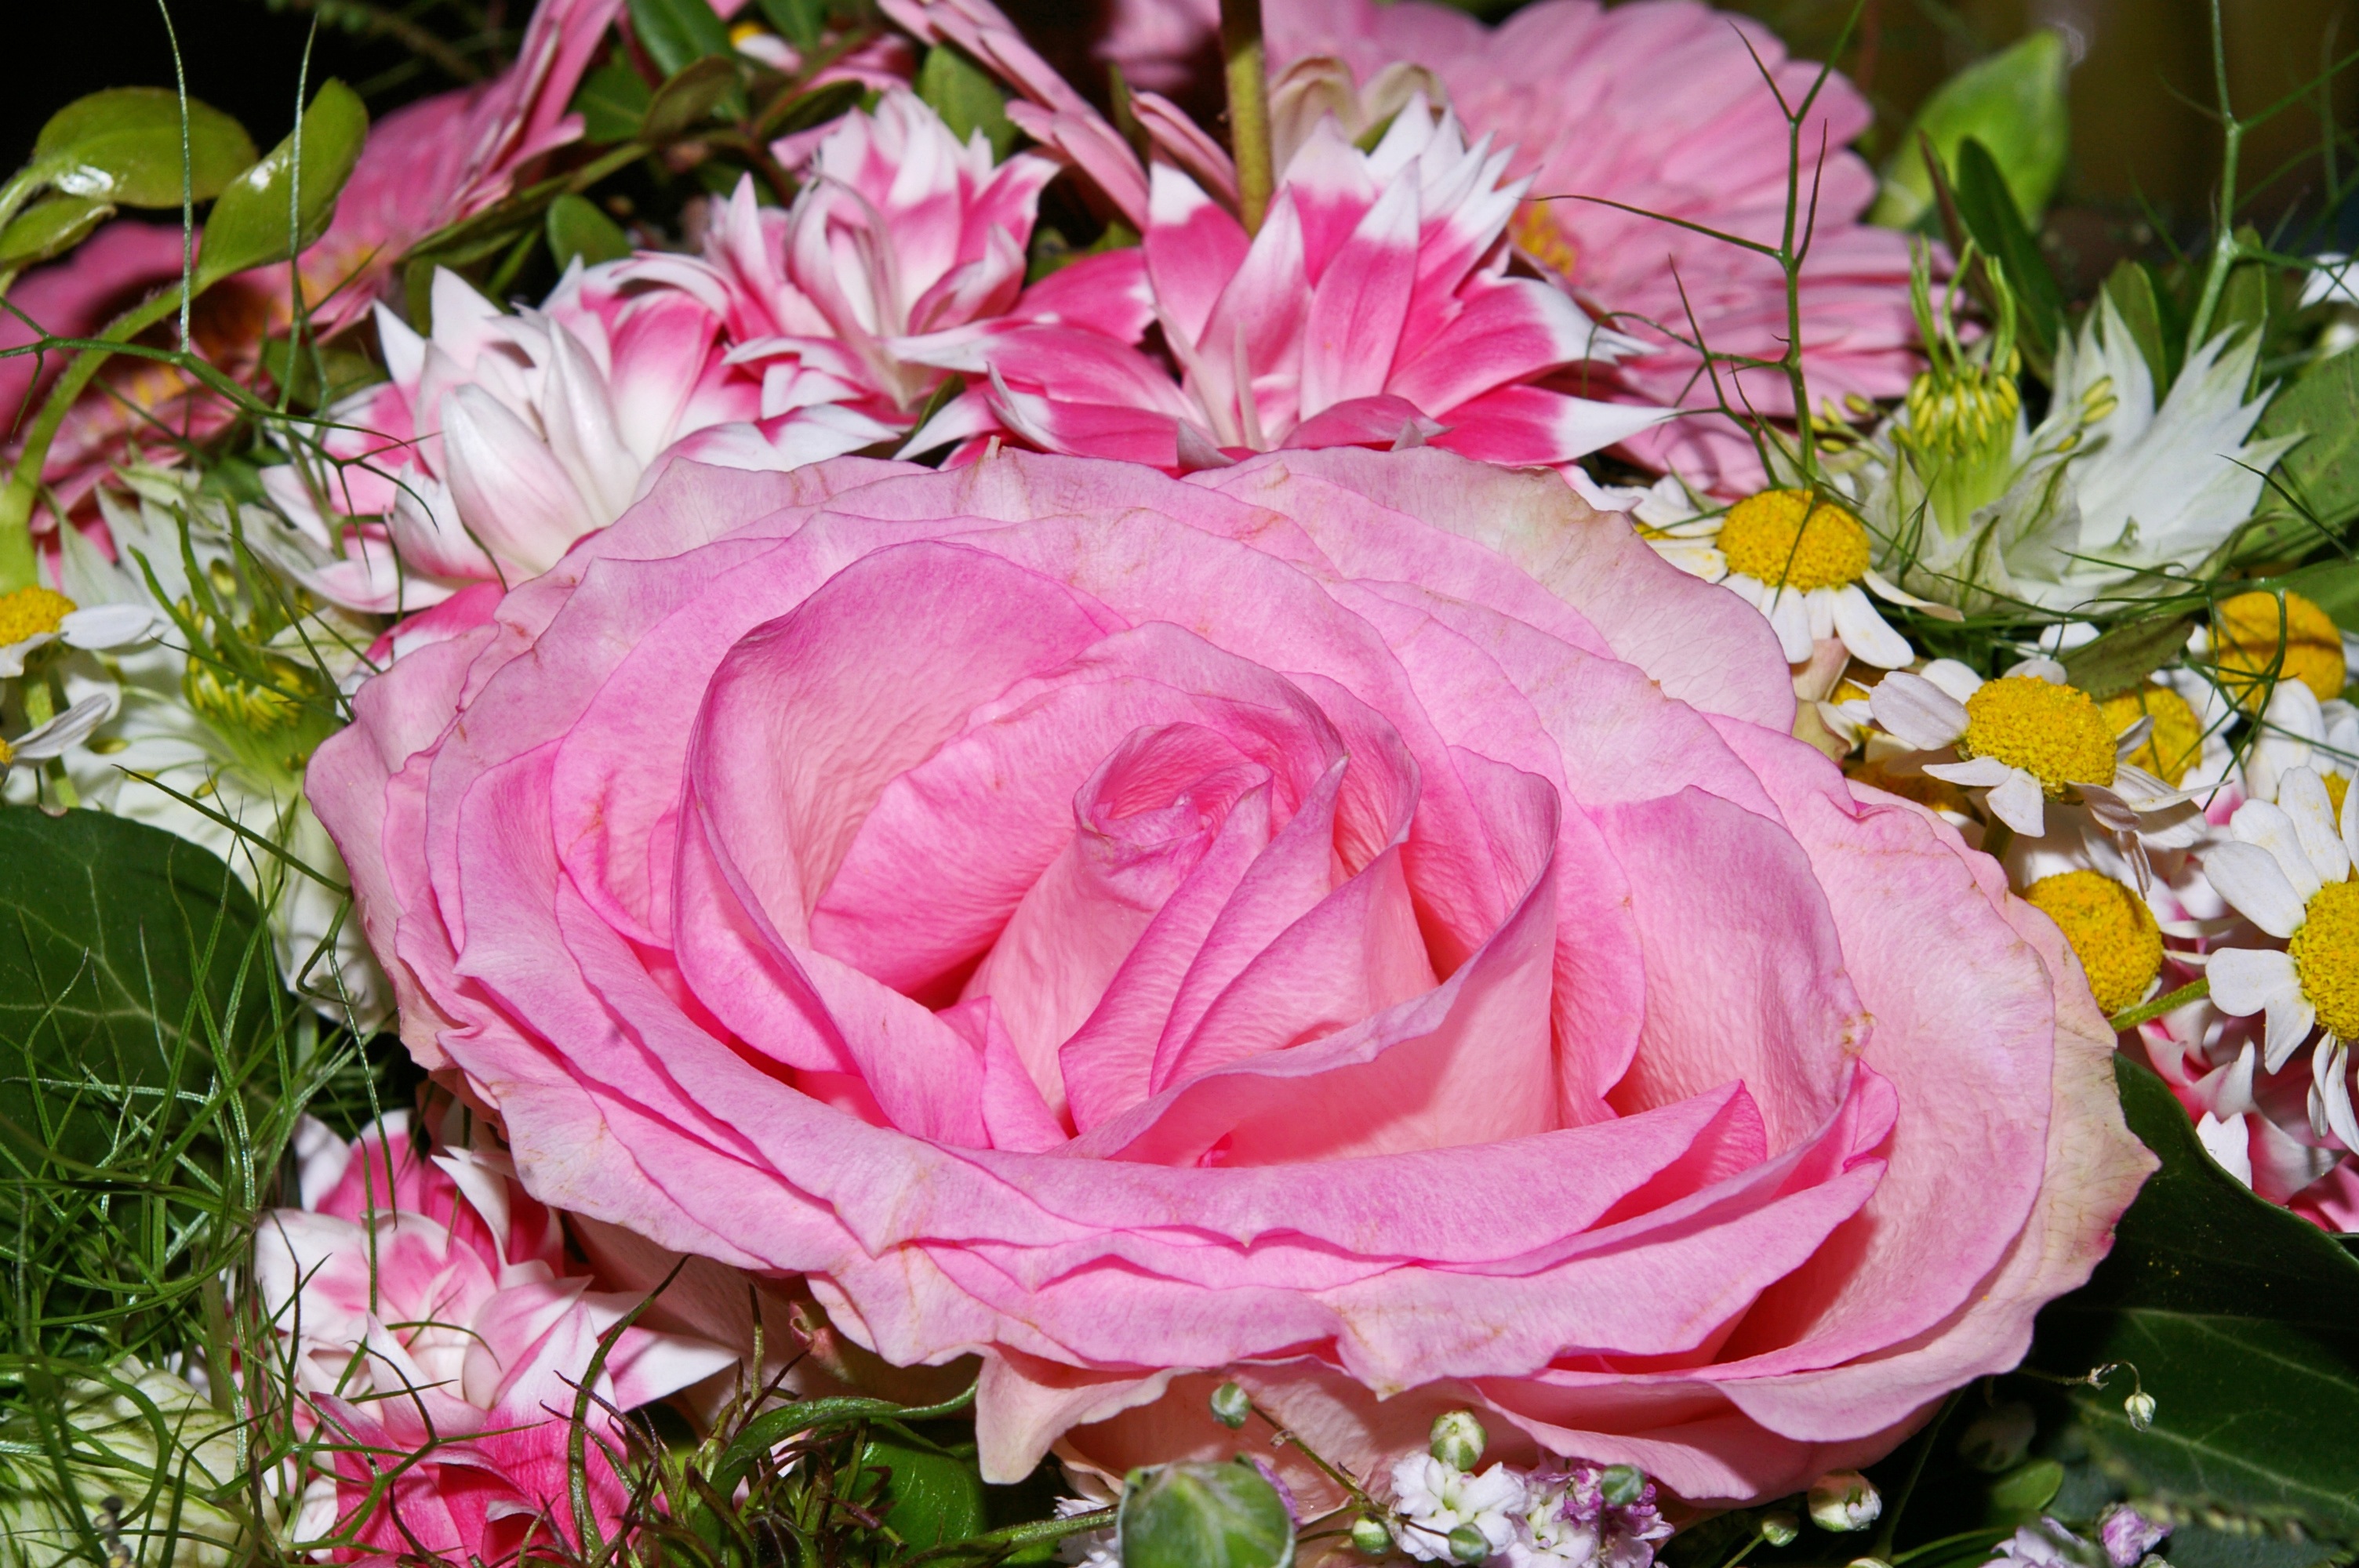
blossom, plant, flower, petal, bloom, love, bouquet, vase, rose, romance, romantic, garden, pink, close, flowers, petals, beauty, beautiful, pink rose, birthday, bouquets, floristry, peony, fragrance, rose bloom, blossomed, valentine's day, love symbol, for you, individually, rose blooms, flowering plant, partial view, garden roses, mother's day, flower bouquet, floral design, filled rose, favorite flower, rose of love, the love flower, buquett, land plant, rosa centifolia, flower arranging